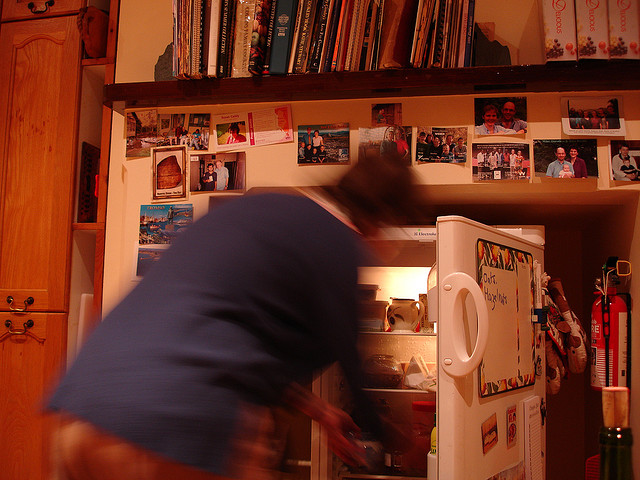
user: Given an image and a question. Answer the question in a short answer. Question: Who is the manufacturer of the refrigerator? Short Answer:
assistant: whirlpool